Dortmund

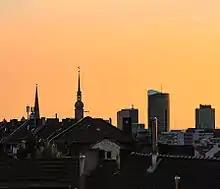
Dortmund is one of the least stressful cities in the world.

Dortmund is one of the most important logistic hubs in Germany, more than 900 companies working in logistics, as well as nationally and internationally recognised scientific institutes. Dortmund Port, which terminates the Dortmund-Ems Canal connecting Dortmund to the North Sea, is the biggest European canal port with 10 docks and a pier length of 11 km. The variety of different activities taking place at the Fraunhofer Institute Material Flow and Logistics (Fraunhofer Society) has, over the past few years, led to a bundling of skills in the areas of logistics and digitalisation in the city. Industry-based initiatives and pilot projects, such as the Hybrid Services in Logistics innovation lab, the efficiency cluster LogistikRuhr, Industrial Data Space, the Dortmund Mittelstand 4.0 Centre of Excellence, and the enterprise labs. The Digital Hub for Logistics of the Federal Ministry for Economic Affairs and Climate Action is based in Dortmund and twinned with Hamburg.